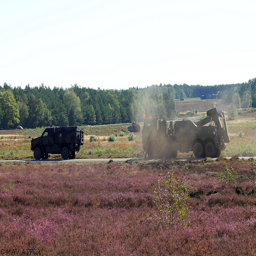
there are several trucks going down this road
A couple of vehicles going down a road.
Two military vehicles driving down a dirt road.
a military vehicle and a smoking tow truck on a rural road
A couple of trucks driving down a road next to a lush green field.